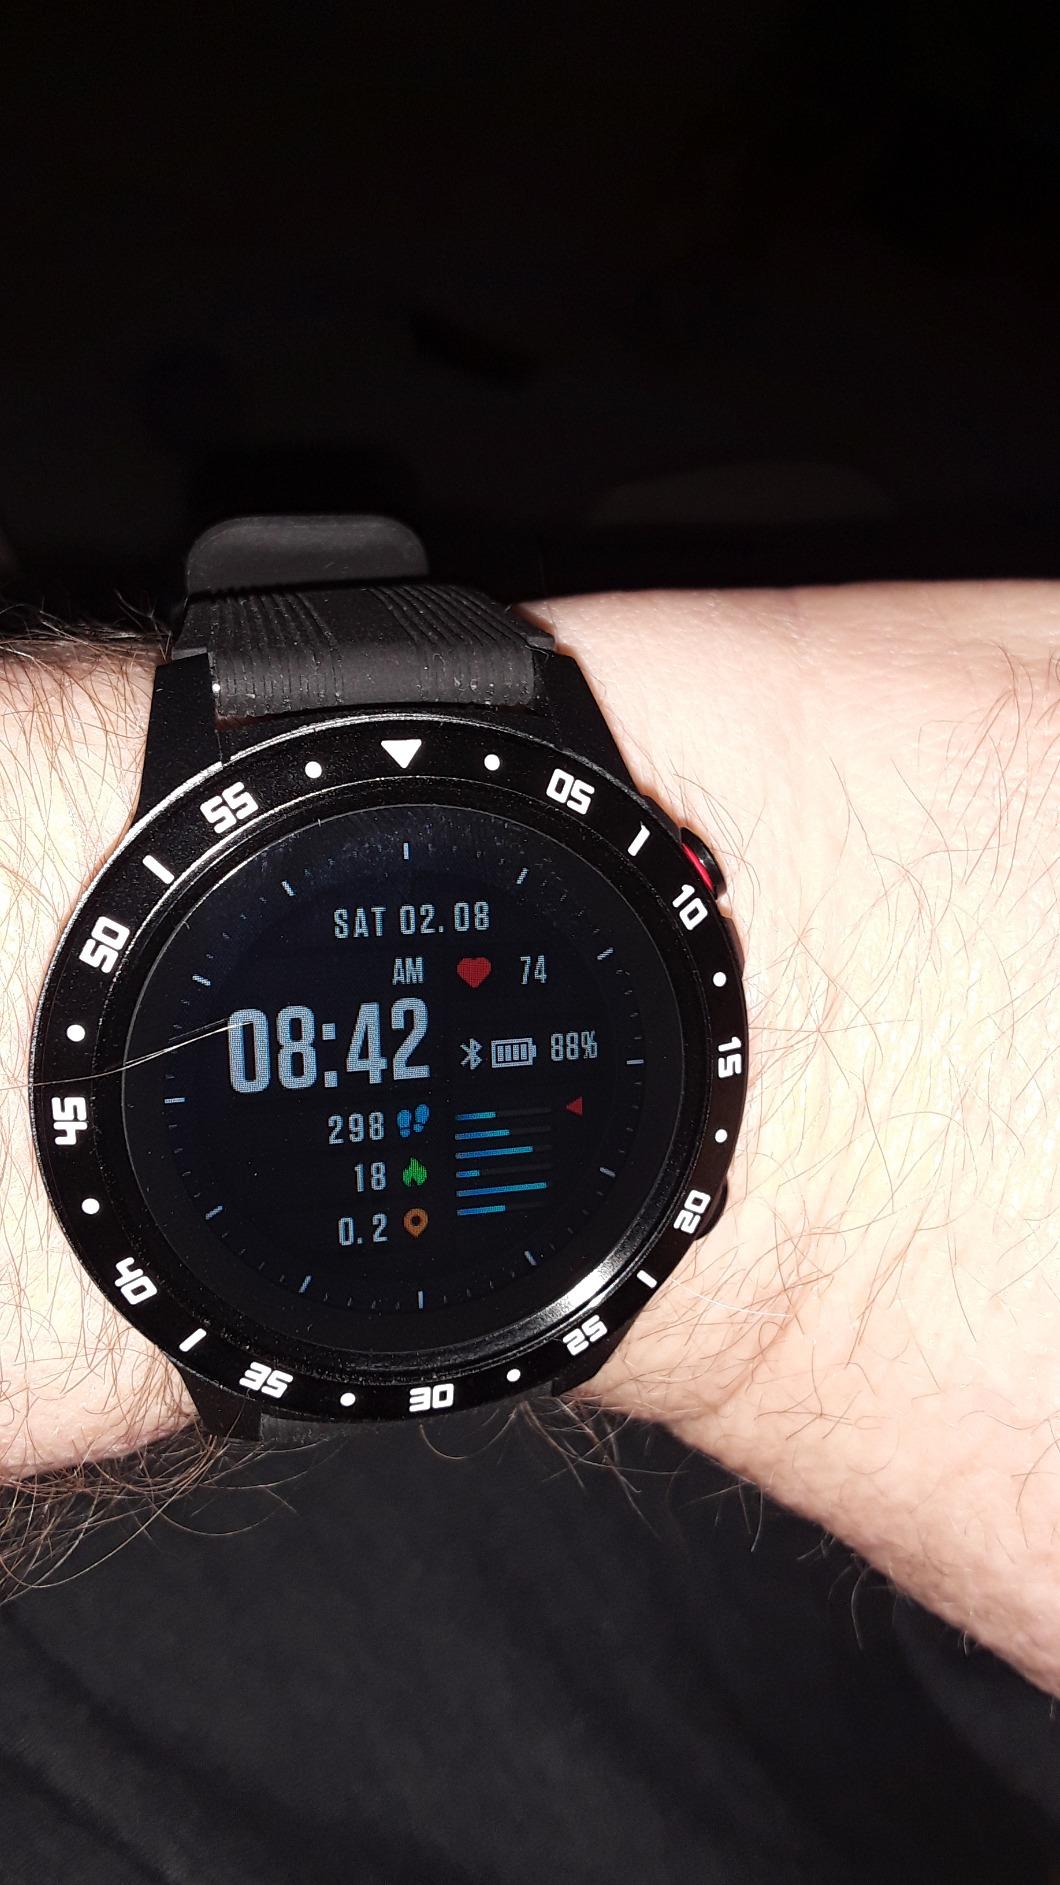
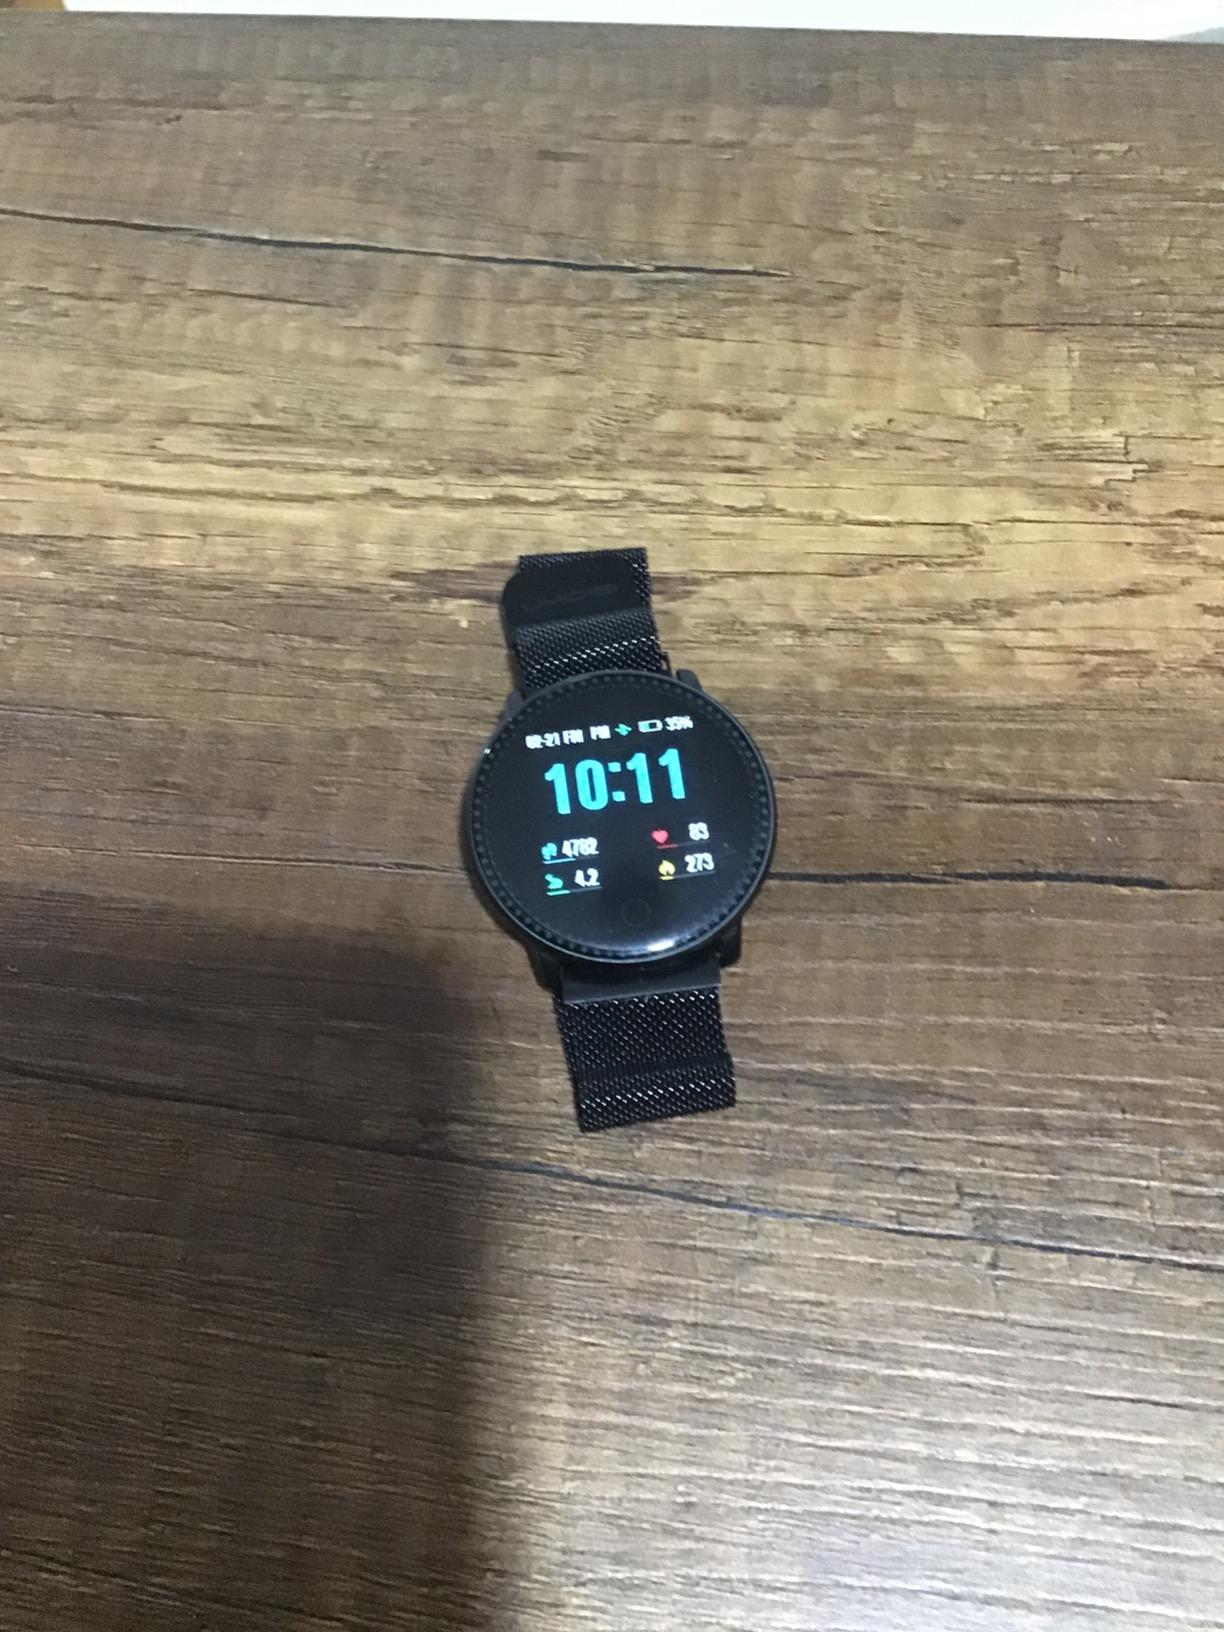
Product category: smartwatch
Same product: no